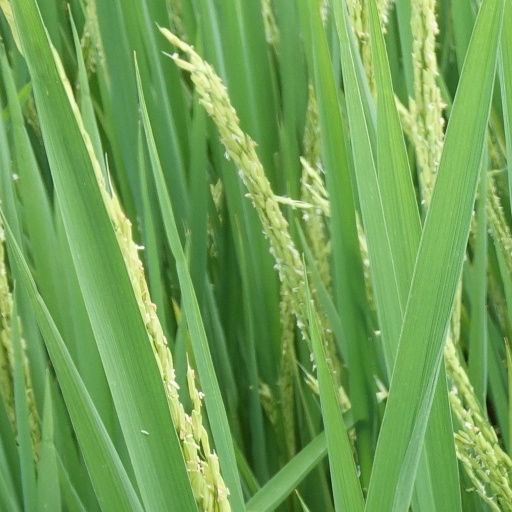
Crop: rice